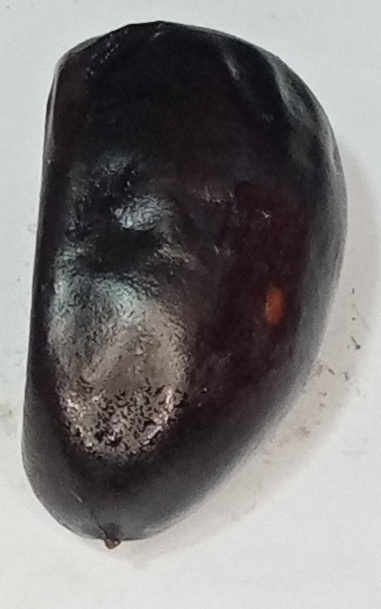
Variety: kupro
Size: large
Grade: grade-1